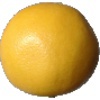
Label: Grapefruit White 1